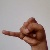
The image shows a hand gesture representing the letter 'J' in Indian Sign Language.